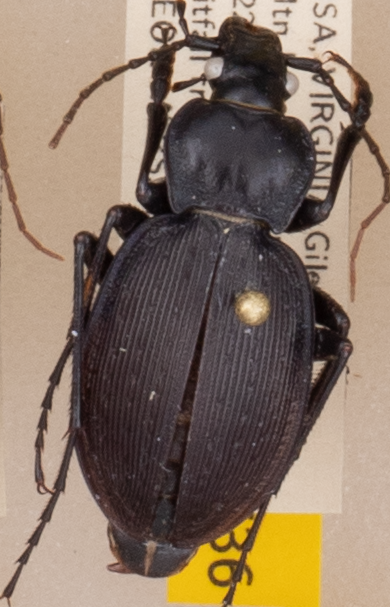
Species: Carabus goryi
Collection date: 2021-06-15
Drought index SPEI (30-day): -0.51
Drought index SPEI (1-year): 0.718
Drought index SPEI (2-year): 1.28